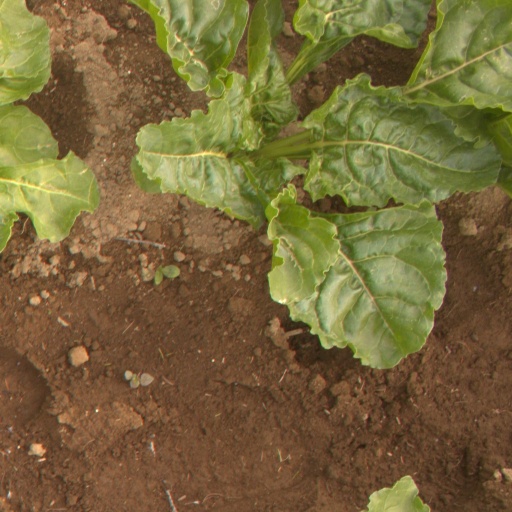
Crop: sugar beet